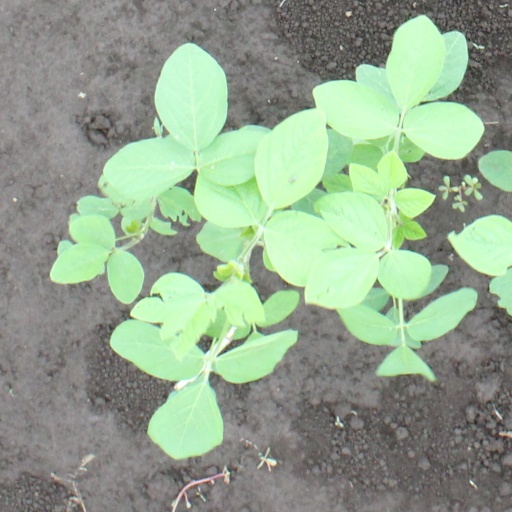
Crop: soybean